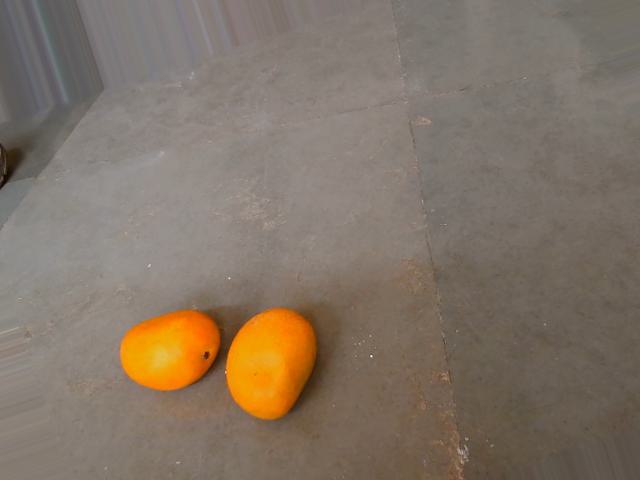
Label: Ripe_Mango